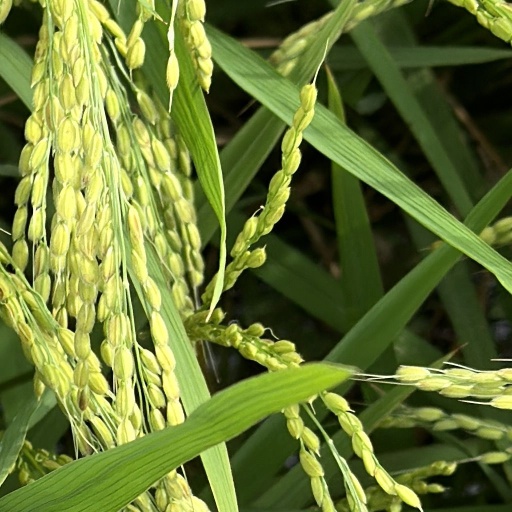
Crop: rice